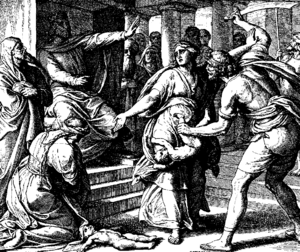
Gravure en bois pour «Die Bibel in Bildern», 1860."